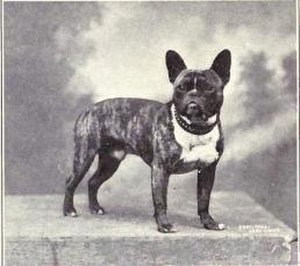
Fransk bulldog / Karakter
Fransk bulldog